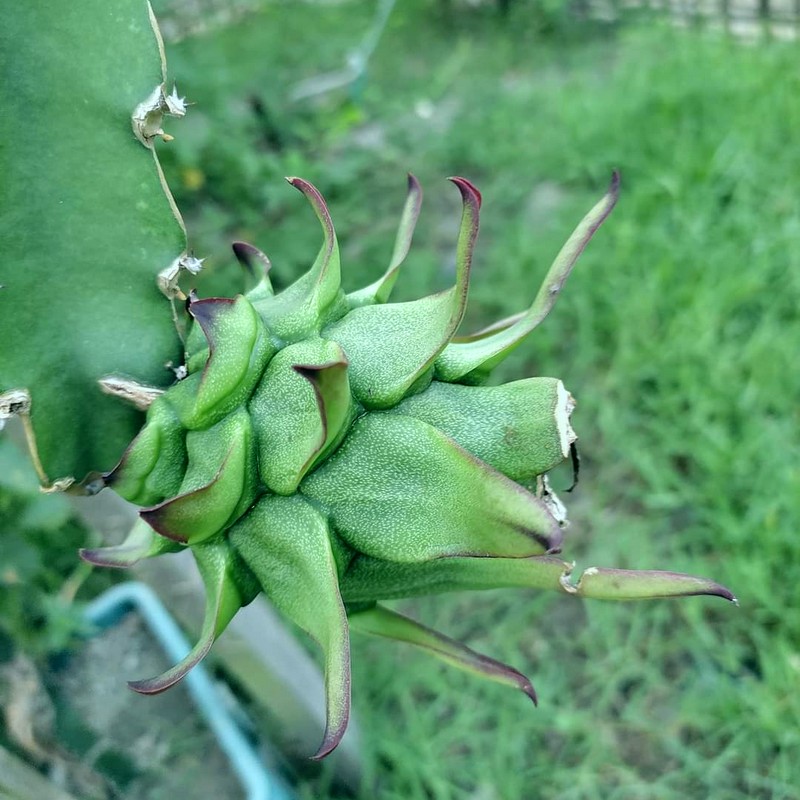
Label: Immature Dragon Fruit